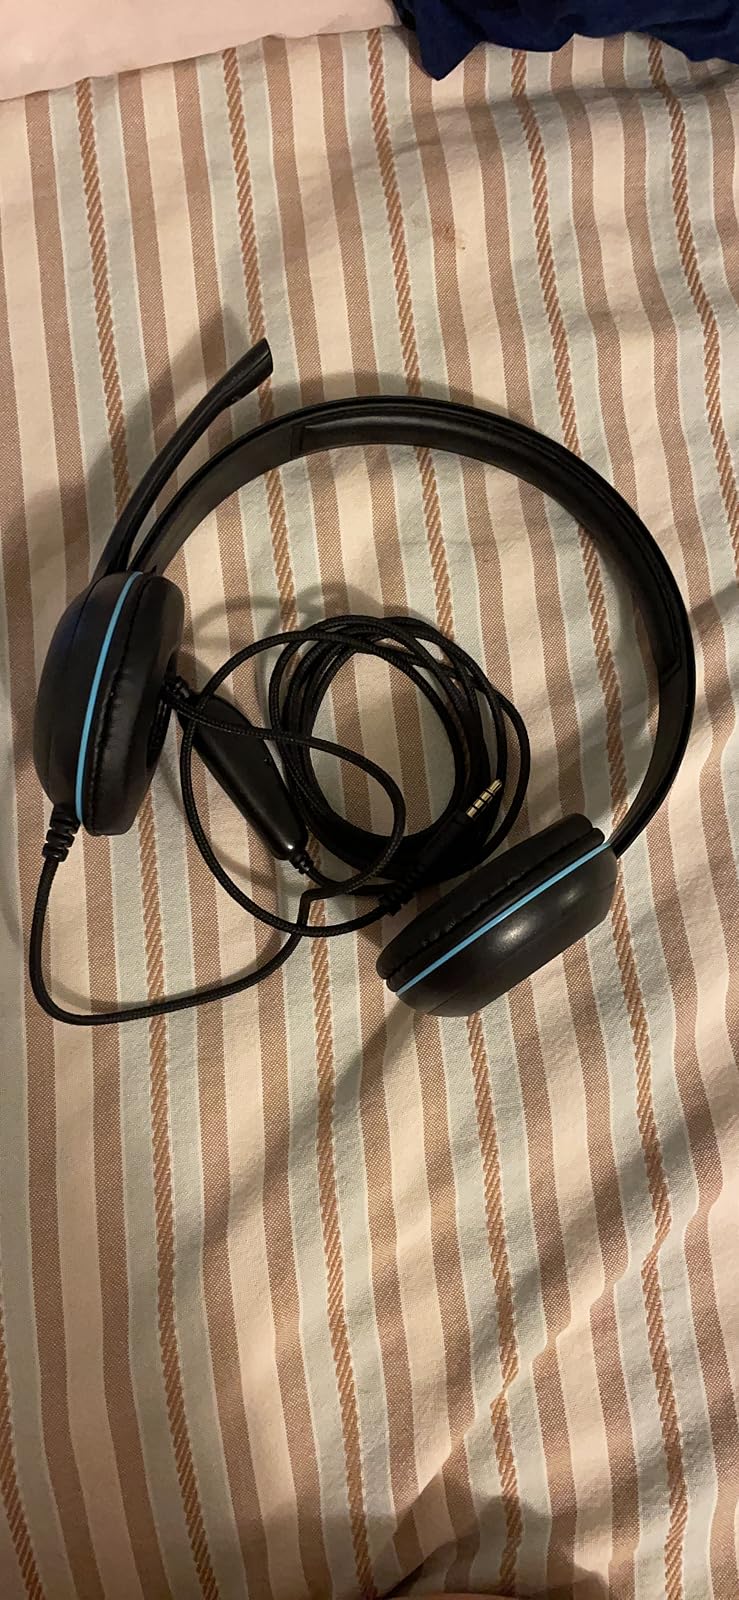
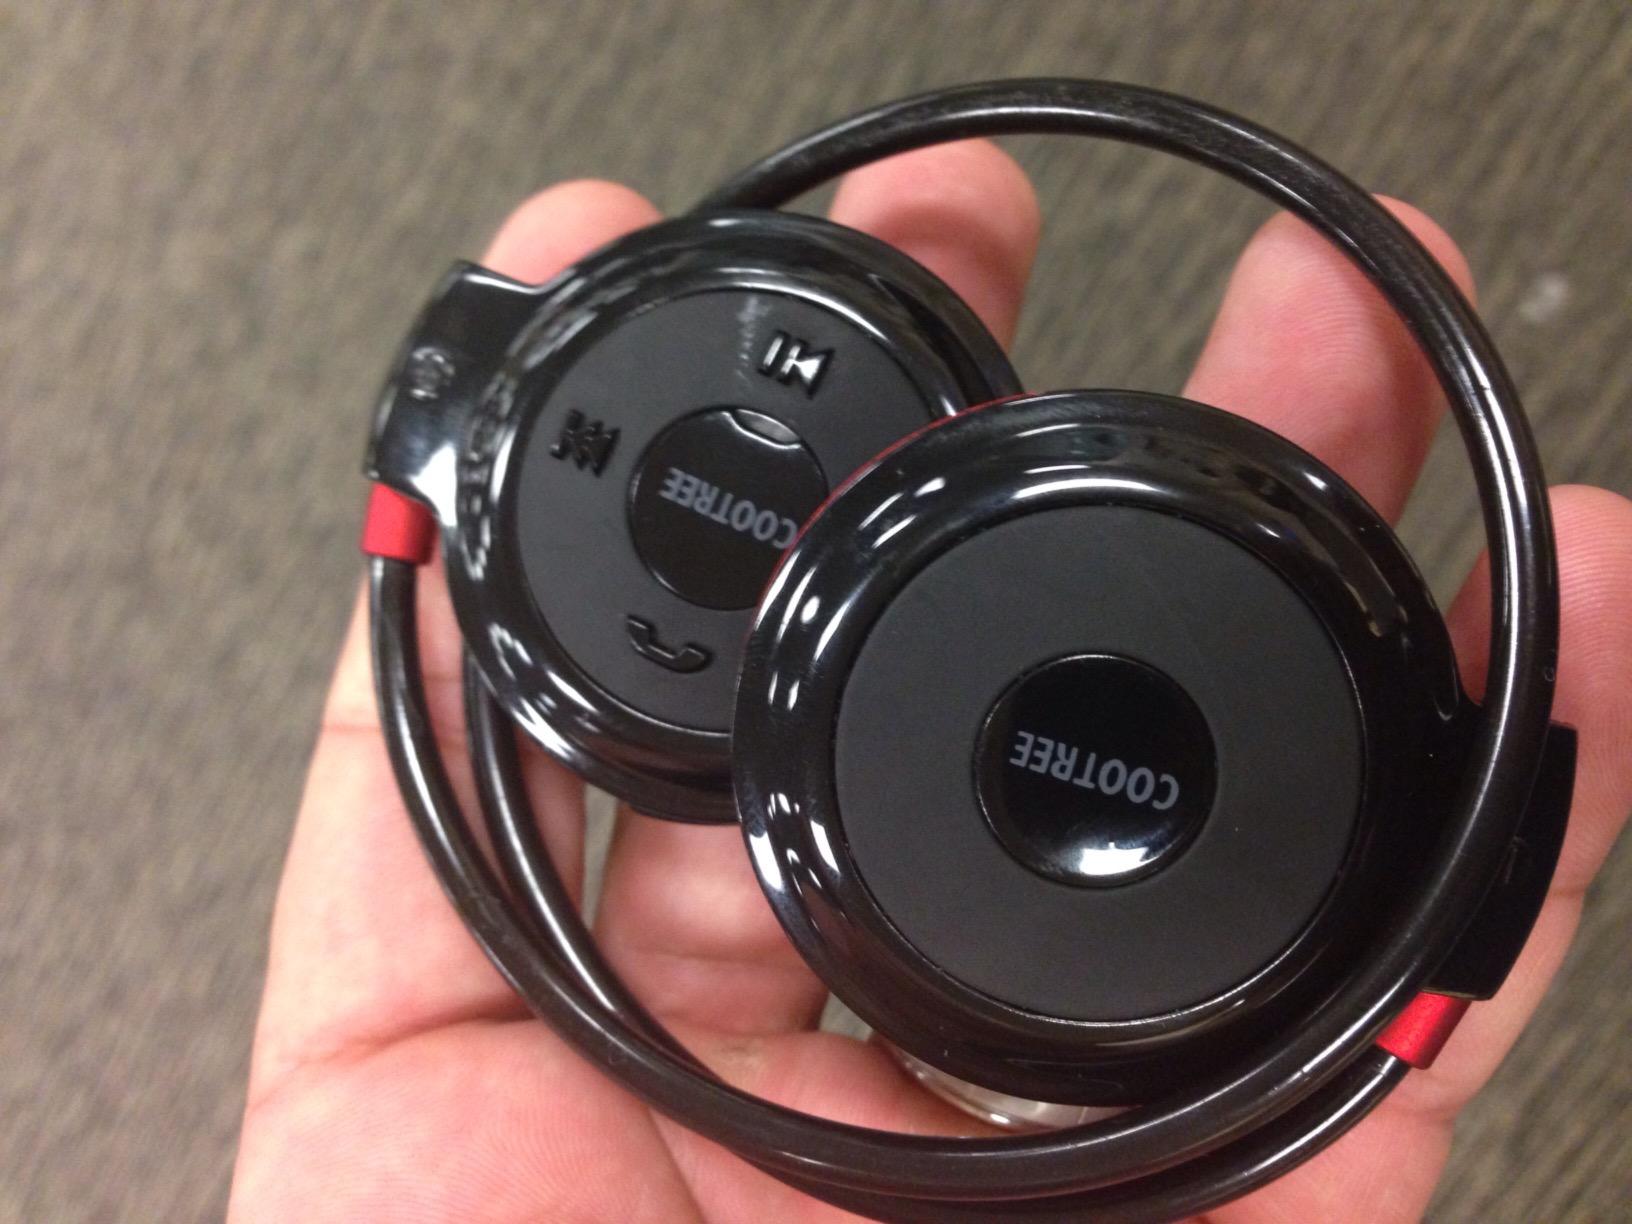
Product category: headphones
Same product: no